Lars Arvid Nilsen

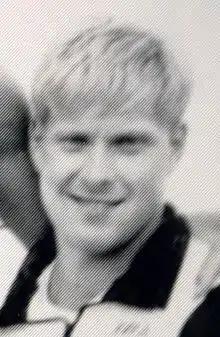
Lars Arvid Nilsen

Lars Arvid Nilsen (born 15 April 1965 in Notodden) is a retired Norwegian shot putter. He represented Urædd Friidrett.